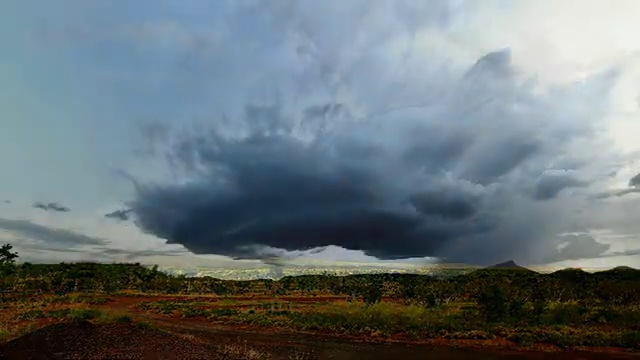
Fire: no
Smoke: no